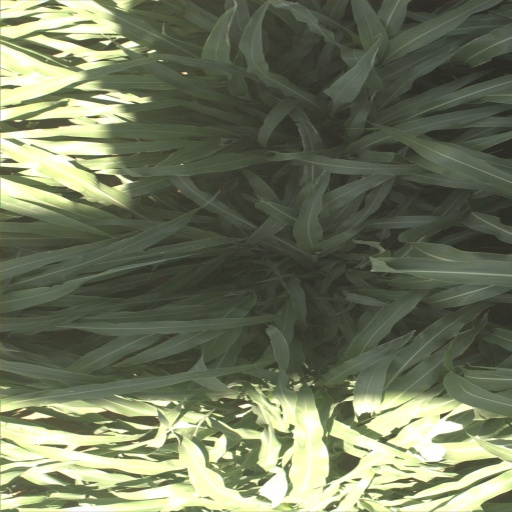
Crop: sorghum